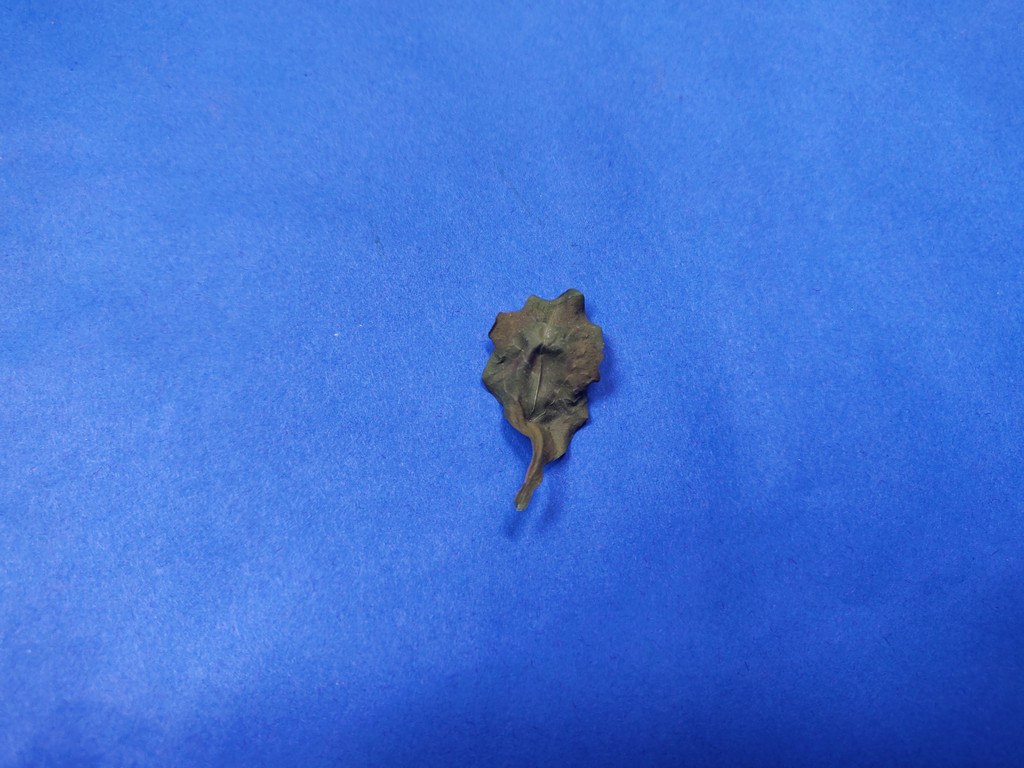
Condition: Dried
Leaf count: single
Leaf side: unknown